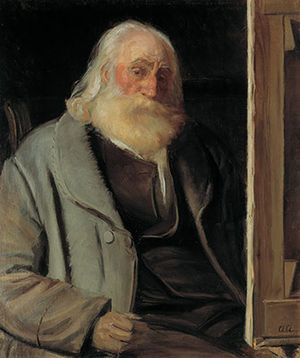
Vilhelm Kyhn
Vilhelm Kyhn, portrætteret af Anna Ancher 1903
Peter Vilhelm Carl Kyhn var en dansk landskabsmaler.